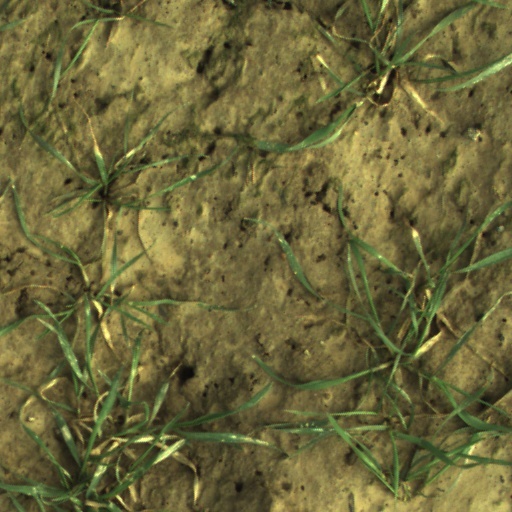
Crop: wheat